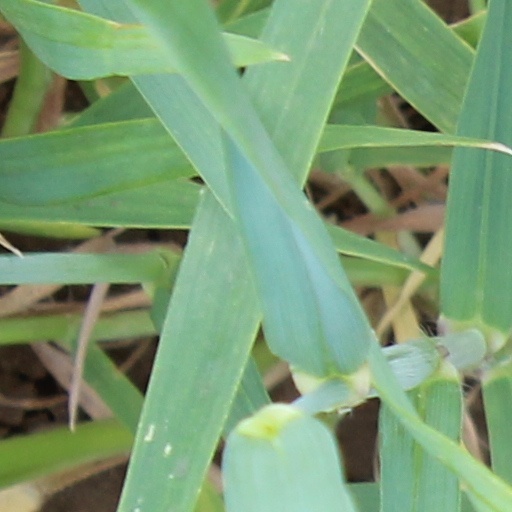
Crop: wheat